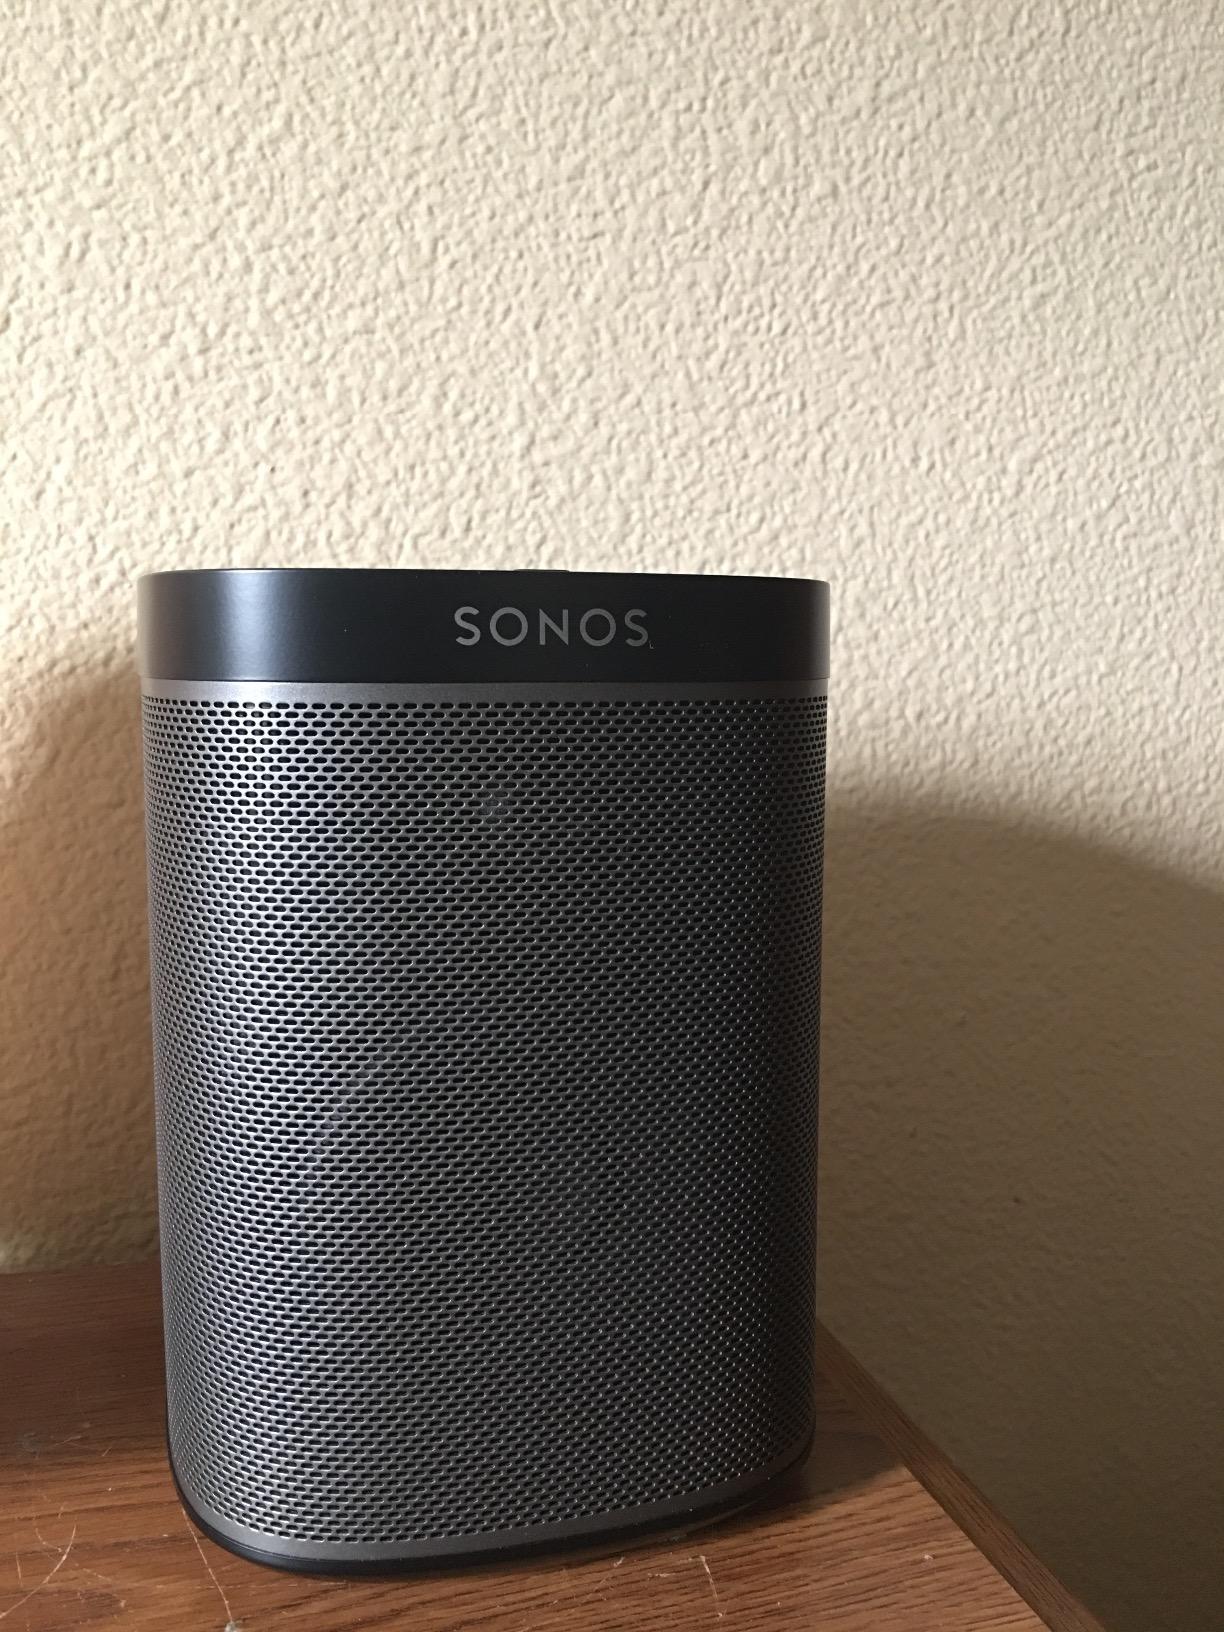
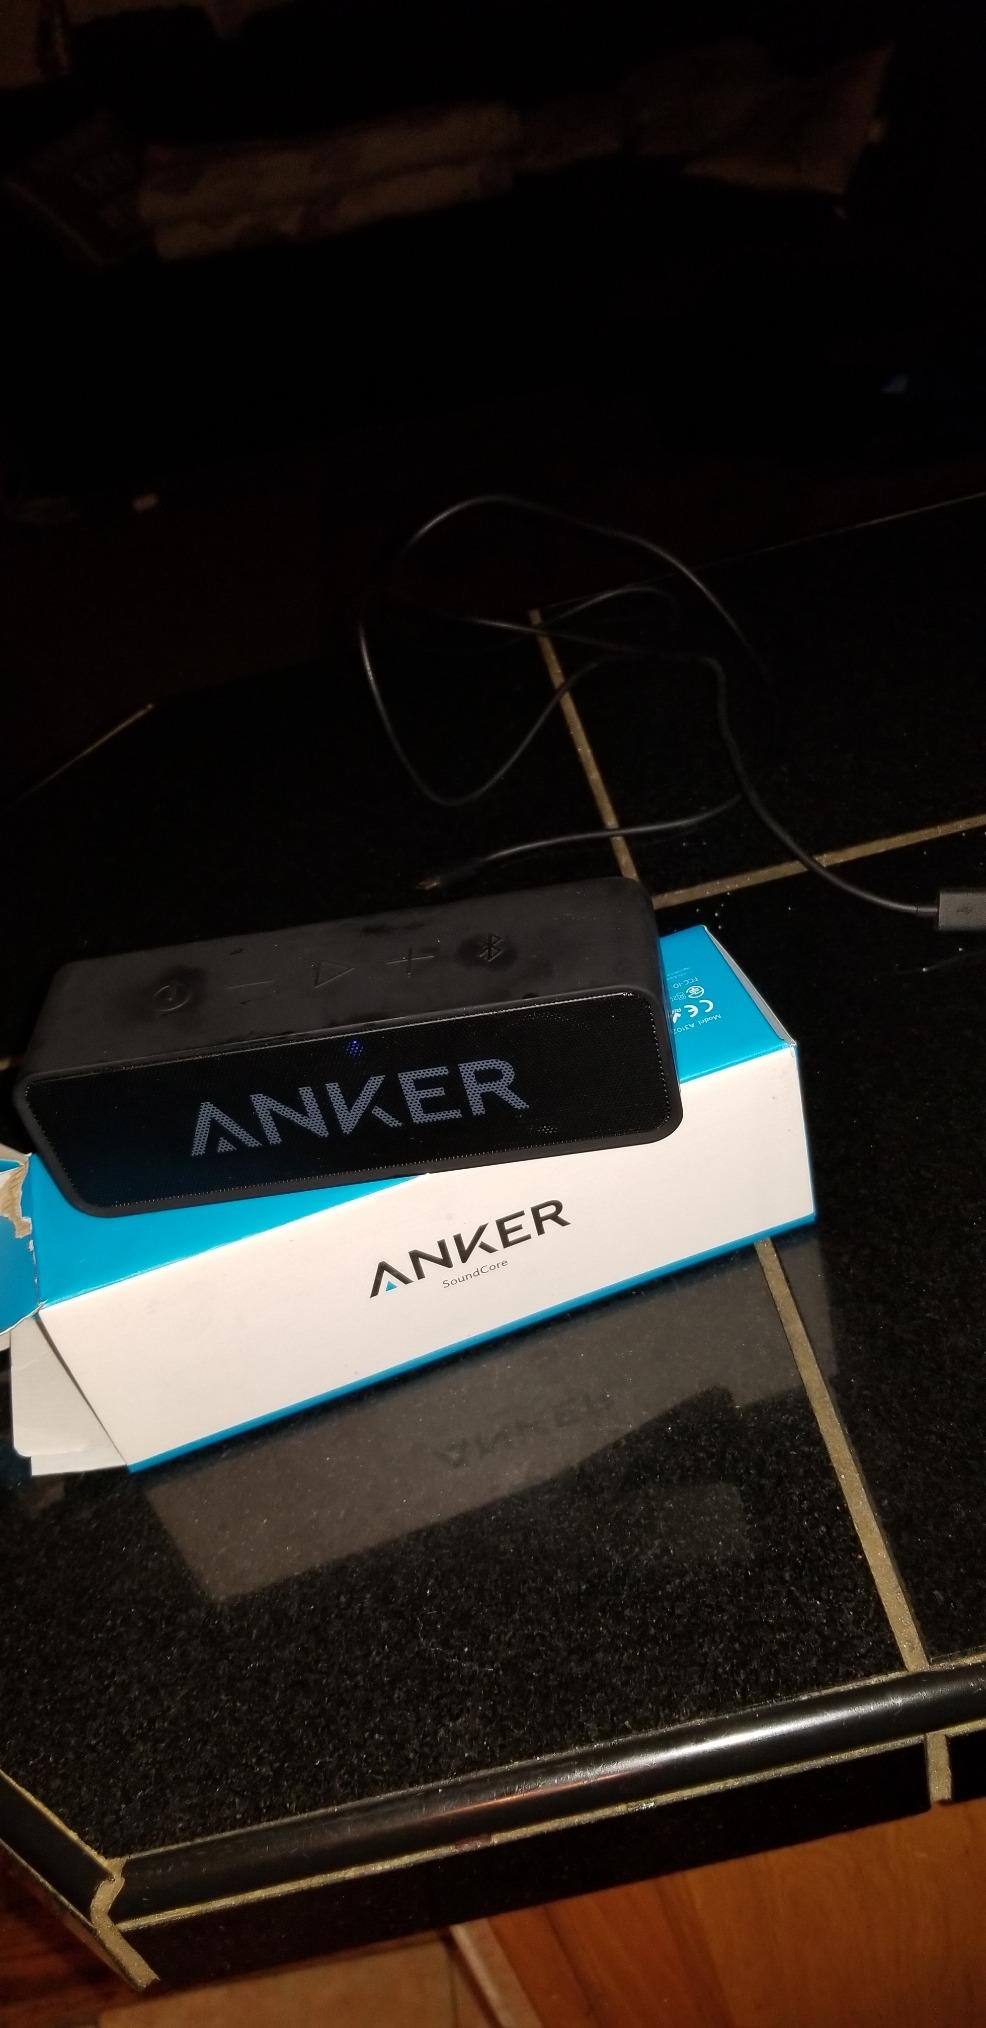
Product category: speaker
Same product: no